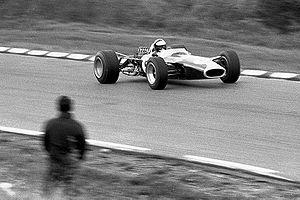
Résultats du Grand Prix automobile des États-Unis 1967 de Formule 1 qui a eu lieu sur le circuit de Watkins Glen le 1ᵉʳ octobre 1967.
James Clark, Jr dit Jim Clark, né le 4 mars 1936, à Kilmany, Fife en Écosse et mort le 7 avril 1968 lors d'une course de Formule 2 sur le circuit d'Hockenheim en Allemagne, est un pilote automobile britannique dont la brève carrière dans les années 1960 a marqué l'histoire du sport automobile.
Le Grand Prix automobile des États-Unis est un événement sportif de course automobile de Formule 1 qui a eu lieu aux États-Unis pour la première fois en 1908.